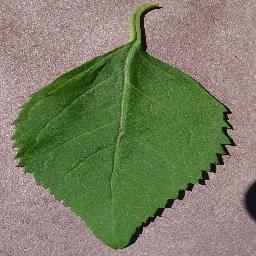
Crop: cherry
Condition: (including_sour)_healthy